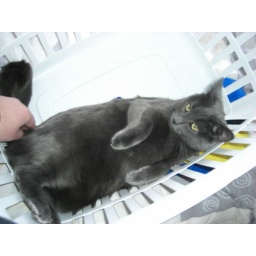
Loki (the grey cat) and Freya (the black cat) Loki was just hanging out in her laundry basket